Beaconsfield, Quebec

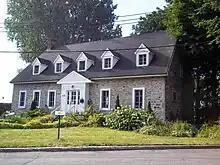
"Maison Beaurepaire", house built circa 1765 on the location of the first concession of Jean Guenet

In 1678, the Sulpician Order, who owned the Island of Montreal at the time, granted the first concession in this area to Jean Guenet, one of the main merchants of Ville-Marie and tax collector for the island's Seigneurs. Guenet named his concession, located at Pointe Beaurepaire or Thompson Point but now known as Pointe à Quenet, "Beau Repaire". Following the Great Peace of Montreal Treaty in 1701, permanent settlement began that led to farming communities along Lake Saint-Louis.